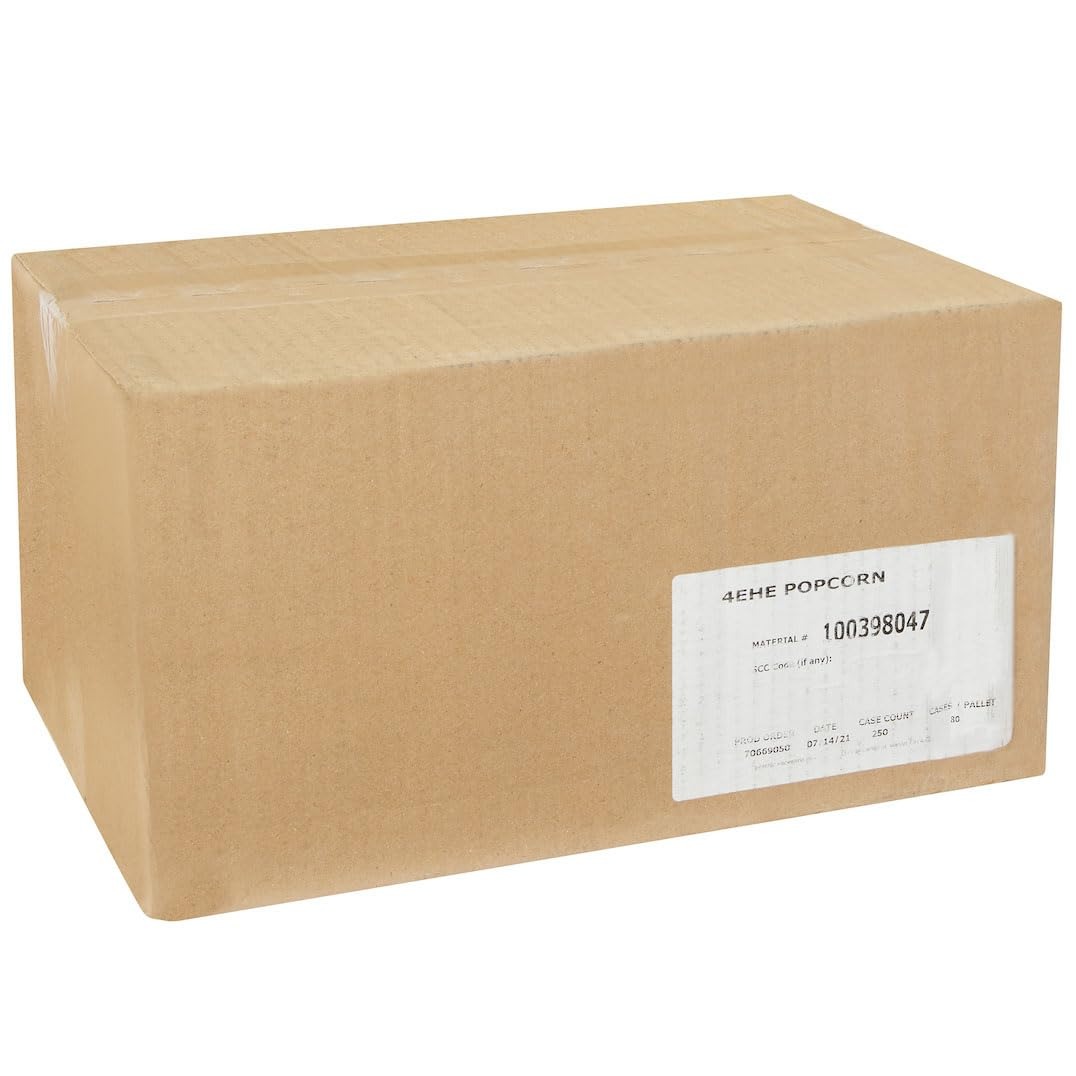
Item Name: Gold Medal 2064Sp CS 4Ehe Popcorn Boxes
Bullet Point: Key Product Info: ******RED AND WHITE****** (250)
Product Description: <p>Popcorn box with closeable top.</p>
Value: 1.0
Unit: Ounce

Price: 77.85